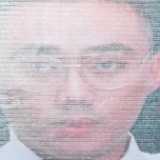
diễn viên Ginô Tống